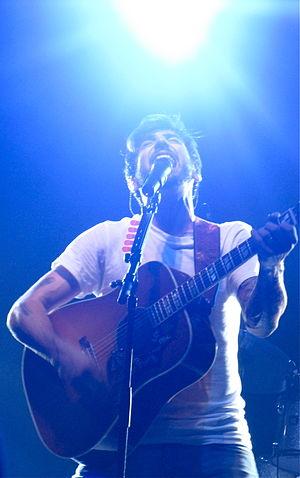
Jacob William Hoggard est un chanteur et compositeur canadien. Il a fini troisième de la seconde saison de Canadian Idol en 2004. Il est le chanteur principal du groupe pop rock Hedley. Le groupe a pris une pause indéterminée en 2018 à la suite des accusations d'inconduite sexuelle contre le chanteur.